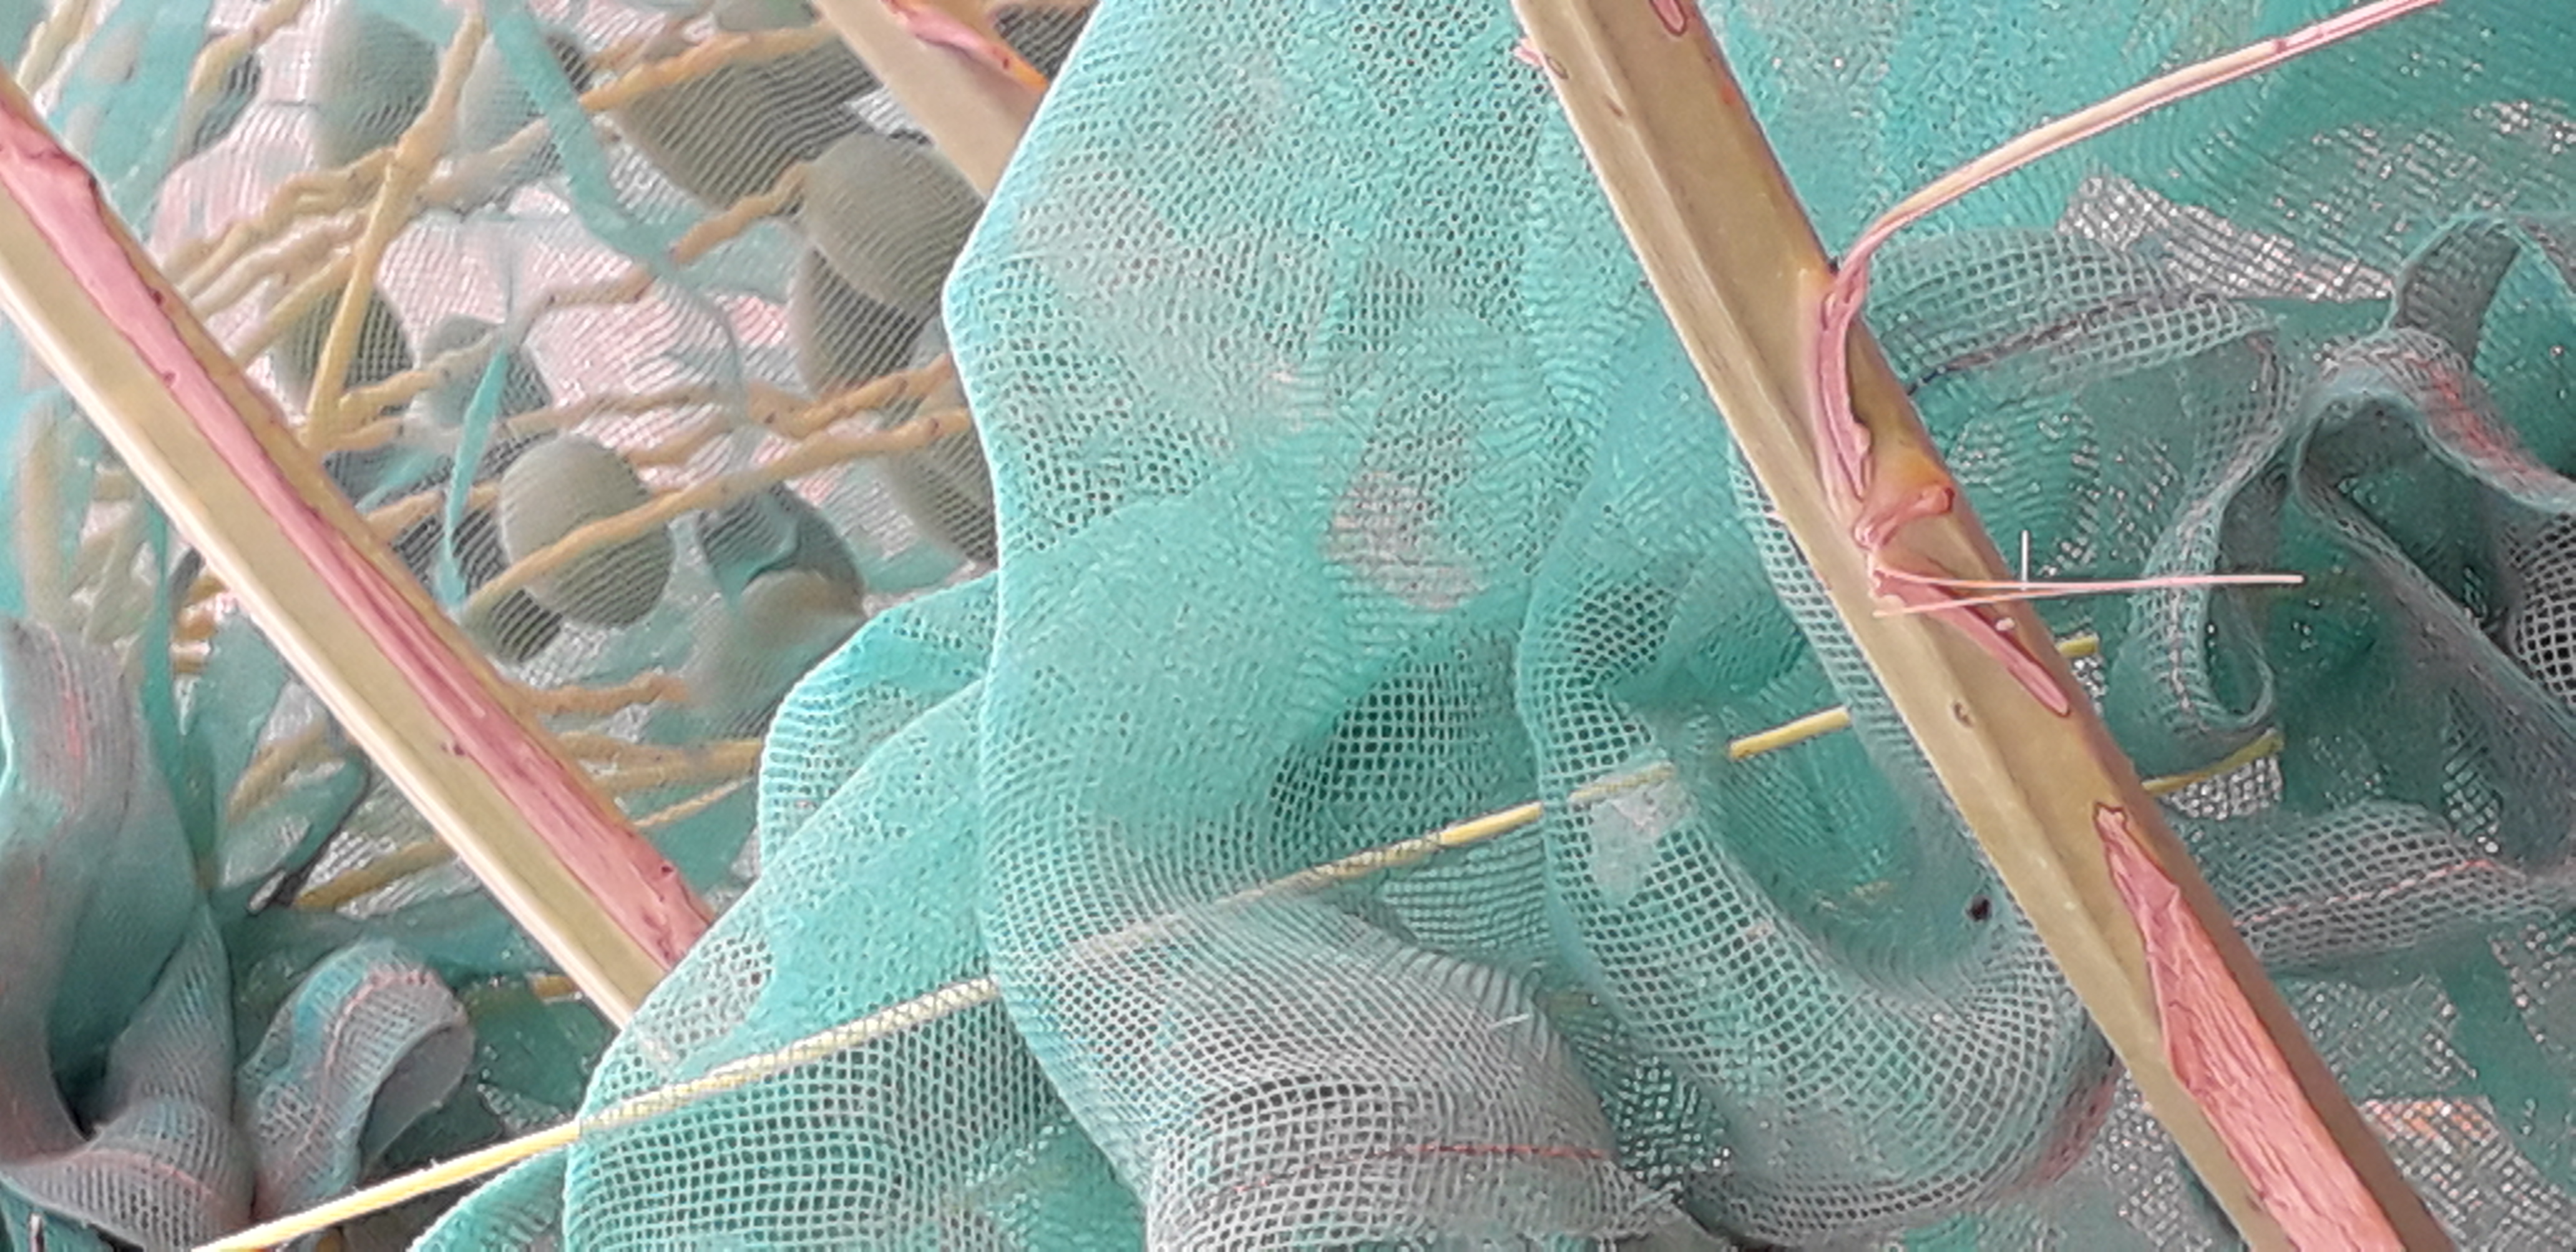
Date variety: kholt